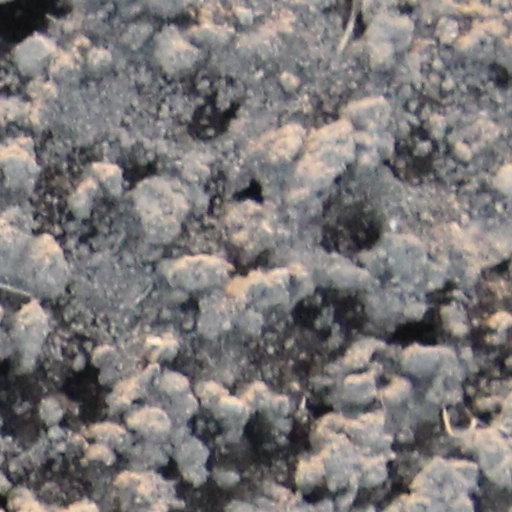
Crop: wheat